Jakšto Street

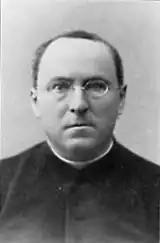

In September 1939 the Prozorov building served as centre of a paramilitary organisation ; there was some fighting in the neighbourhood when Red Army tanks approached the Green Bridge. Once the USSR handed over the city to Lithuania the new authorities renamed 490 streets. Dąbrowskiego became Dambrausko-Jakšto gatvė (Dambrauskas-Jakštas Street); the name honoured a 1938-deceased Catholic philosopher and scientist and took advantage of the coincidence of surnames. On the Polish national day of November 11 riots broke out in the city; the rebellious youth stormed the Social Insurance building before they were evicted by the Lithuanian police. During the German occupation numerous Polish conspiracy premises were located on the street, e.g. when returning from the Katyn massacre site in May 1943 the Polish envoy Józef Mackiewicz reported to underground officials in a flat in one of the tenements there. On February 12, 1944, unusual Polish-German talks were held in the villa in the backyard of the Insurance building; the commander of Abwehrstelle Wilna col. tried to convince the commander of the , col. Aleksander Krzyżanowski, that Polish Home Army units should co-operate with Wehrmacht to fight the Soviet guerilla. In June 1944 the Insurance building served as detention centre for suspicious individuals.